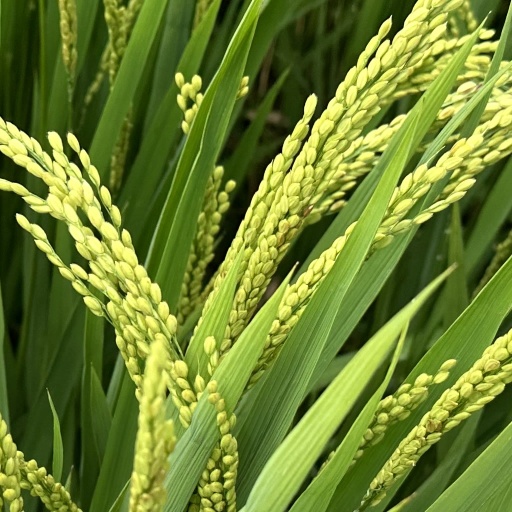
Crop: rice